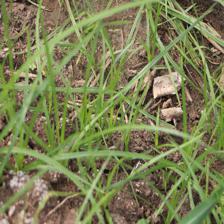
Label: Grass